Varvara Turkestanova

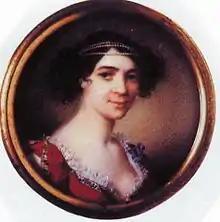
Varvara Turkestanova. Painting by Rossi, 1810s.

Princess Varvara Ilynichna Turkestanova (26 December 1775 – 20 May 1819) was a Russian noblewoman of Georgian origin, known for her affair with Tsar Alexander I of Russia and her correspondence with the French émigré Ferdinand Christin, which describes the Russian court life of the 1810s. She took her own life shortly after giving birth to a daughter, whose father was either Tsar Alexander or her other lover, Prince Vladimir Golitsyn. Her surname is also transliterated in Western European languages as "Tourkestanoff", "Tourkestanov", or "Tourkestanow".